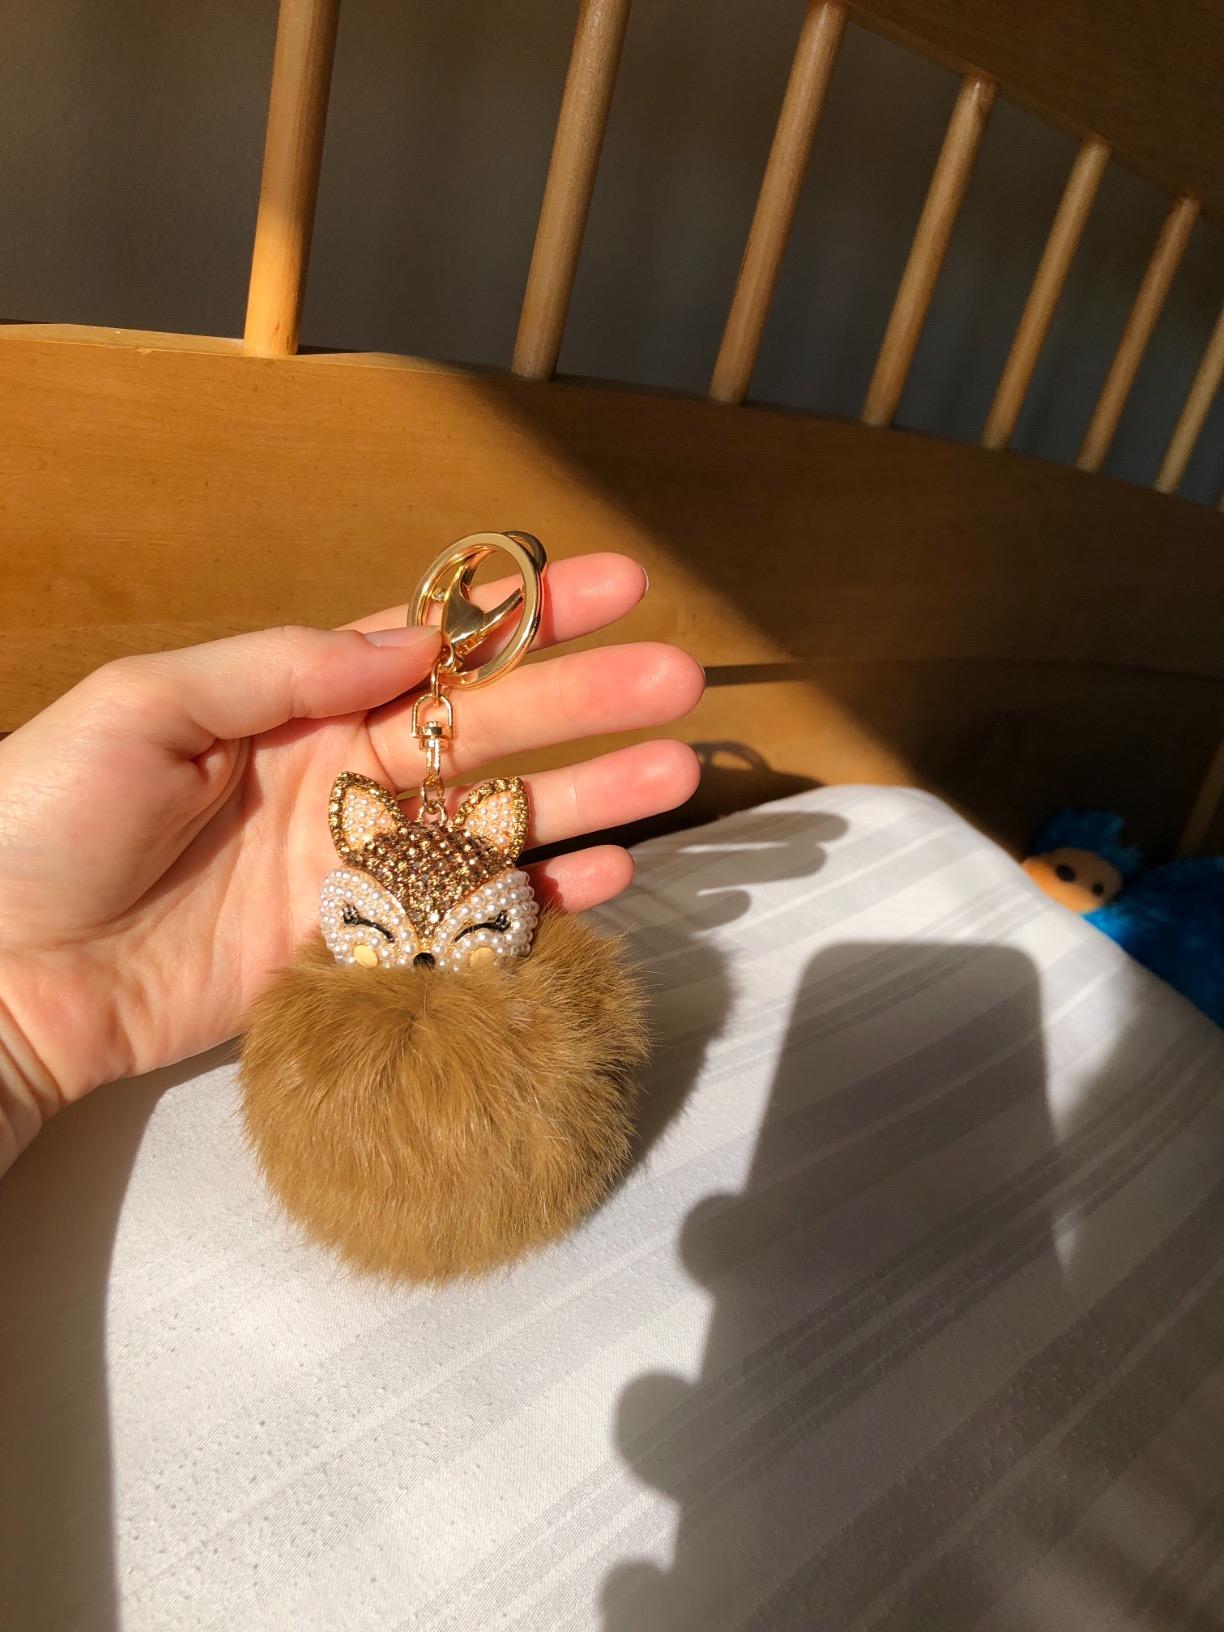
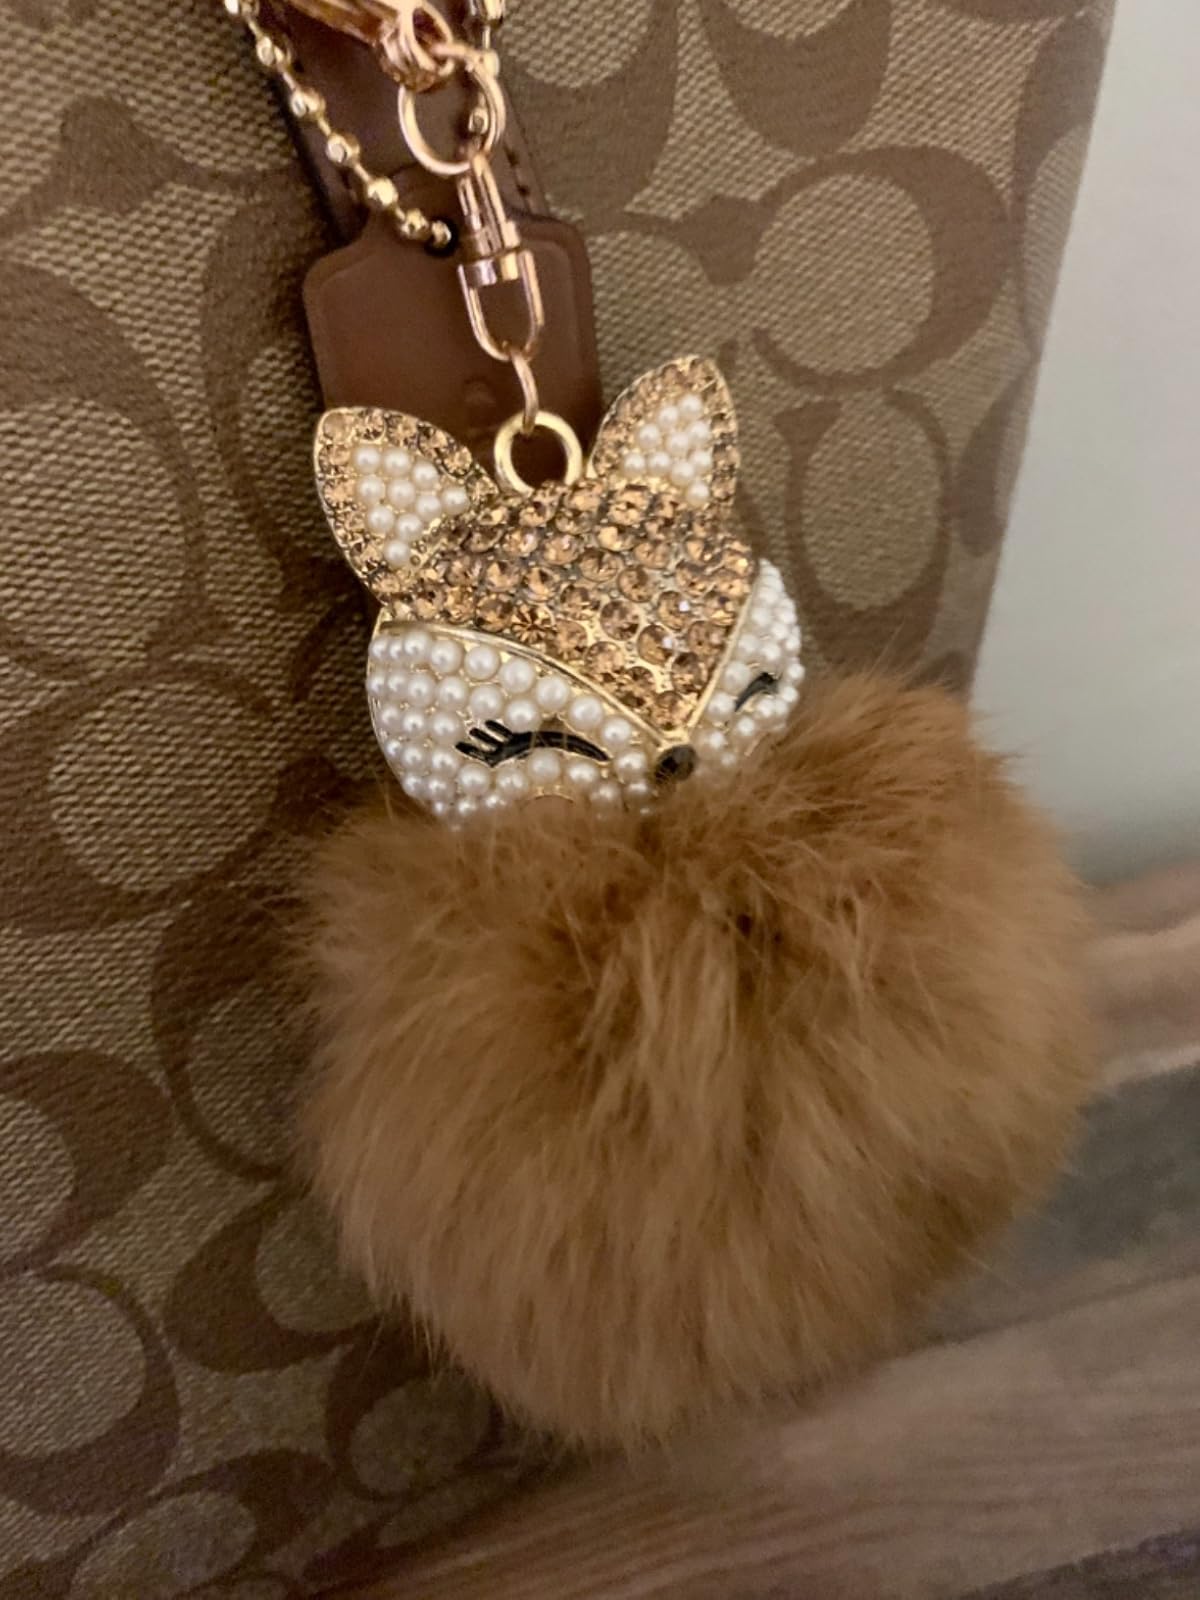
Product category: accessories_keychain
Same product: yes